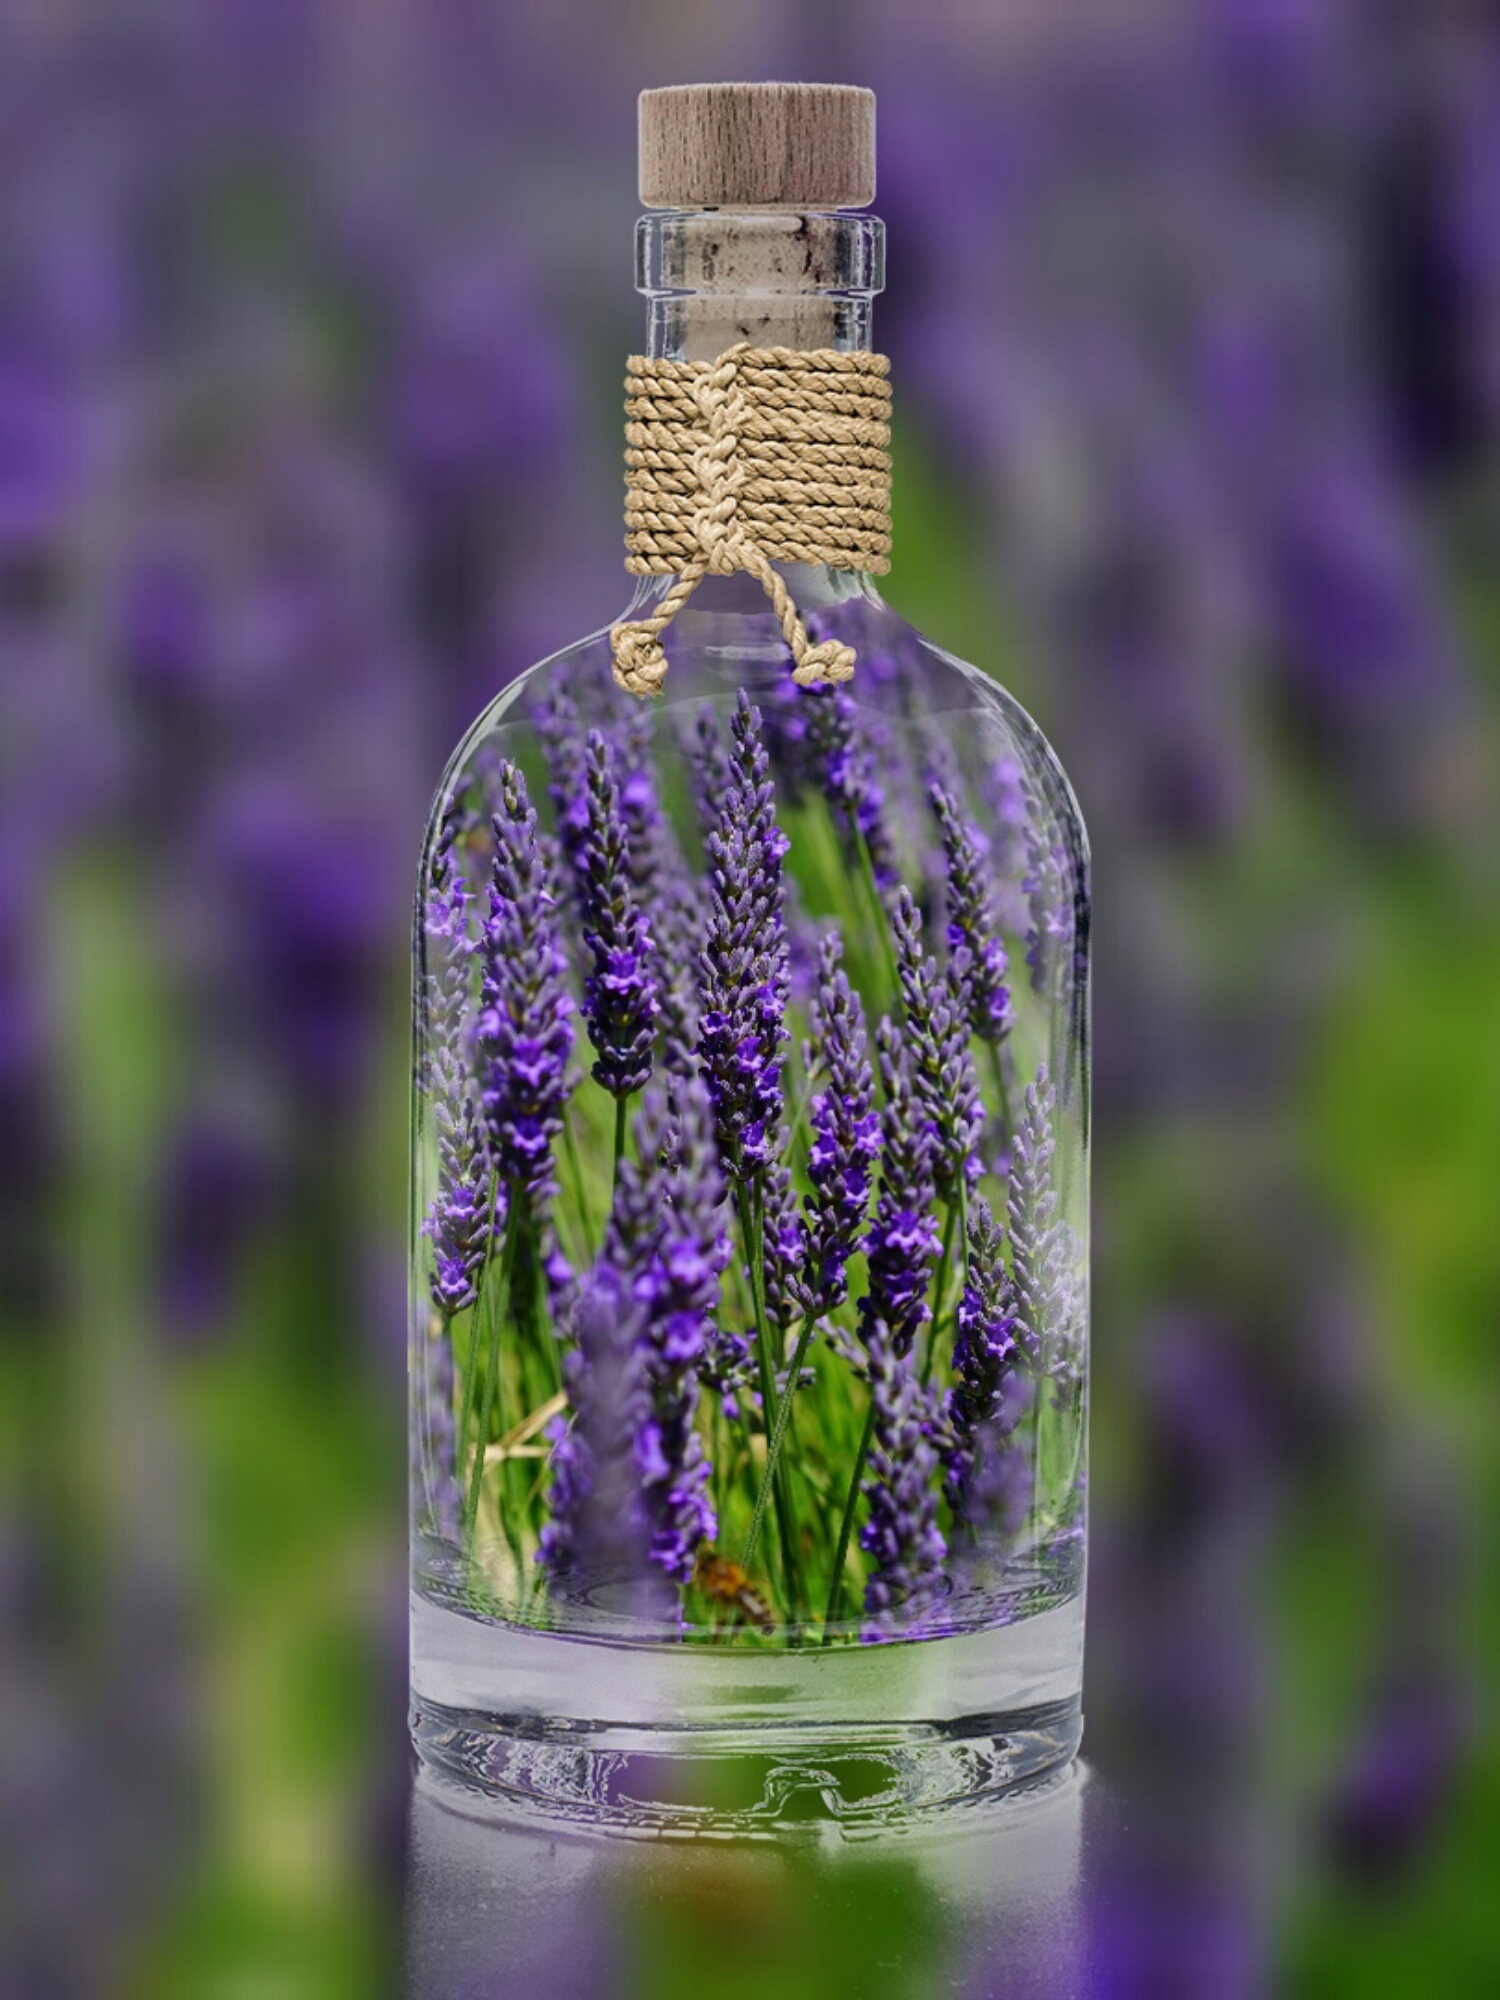
nature, plant, field, flower, purple, spring, herb, bottle, lavender, glass bottle, violet, lilac, flowering plant, cobalt blue, land plant, drinkware, english lavender